Mechanical horse

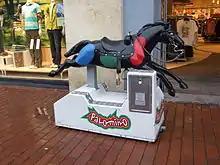
A coin-operated mechanical horse kiddie ride

A mechanical horse is a machine that moved and is built to look like a horse, used either for amusement or for exercise. Some look like a horse, others imitate the motion of a horse, and some are both. Mechanical horses may include the following designs, many of which are patented. One of the first patents was by William Farr Goodwin in 1867, where he filed for a patent for the machine.